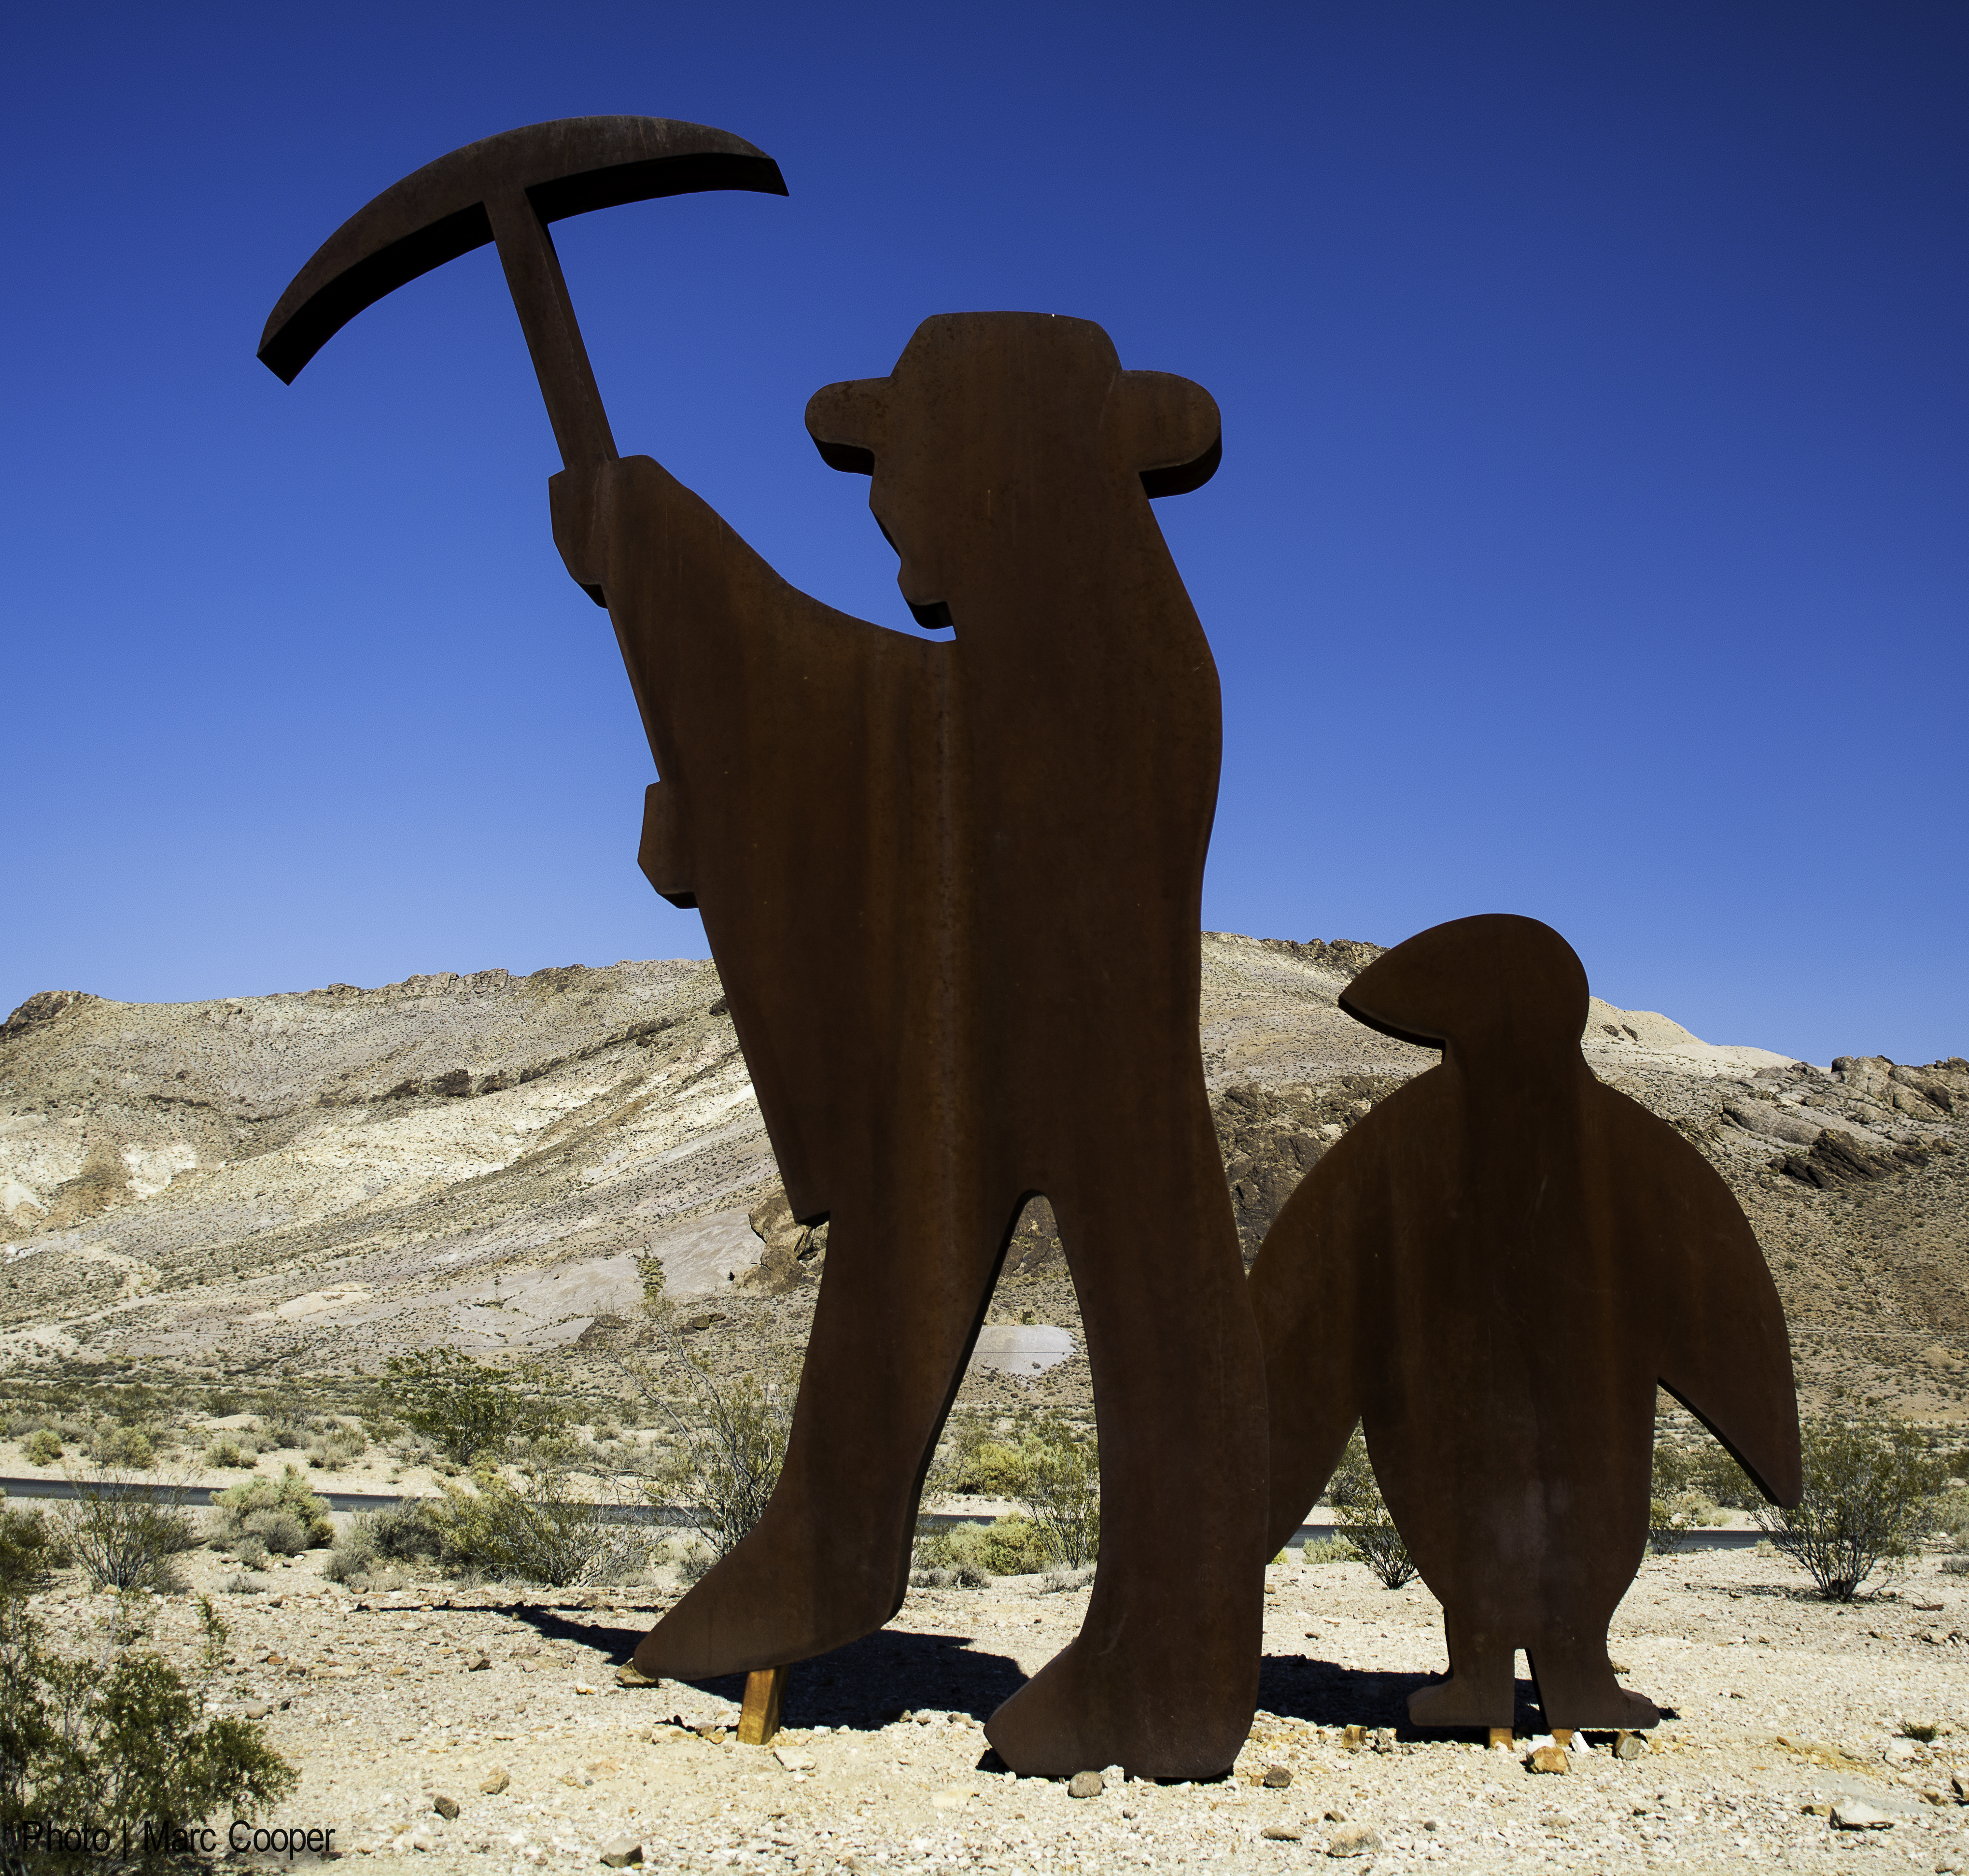
sand, monument, statue, camel, mammal, elephant, sculpture, art, ghosttown, nevada, rhyolite, ghosttowns, rhyolitenevada, rhyotlite, camel like mammal, elephants and mammoths, arabian camel